Troublemakers (1994 film)

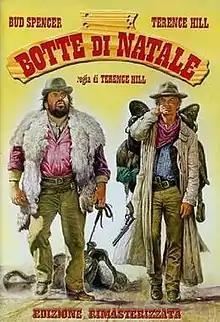
Italian DVD cover - Art by Renato Casaro

Troublemakers (also known as "The Fight Before Christmas") is a 1994 spaghetti Western comedy film. It is the last pairing of Terence Hill (who also directed) and Bud Spencer.